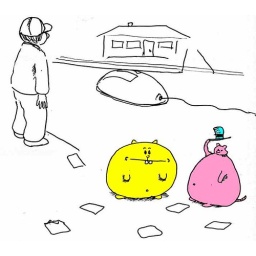
with boy watching computer mouse drive by in background